Aloha Vet

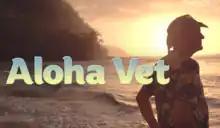

Aloha Vet is an American factual television series that followed the late Dr. Scott Sims as he traveled Hawaii in the course of his veterinary career. Sims was in talks for a second season when he was diagnosed with bladder cancer, which he died of two months later on July 25, 2015.